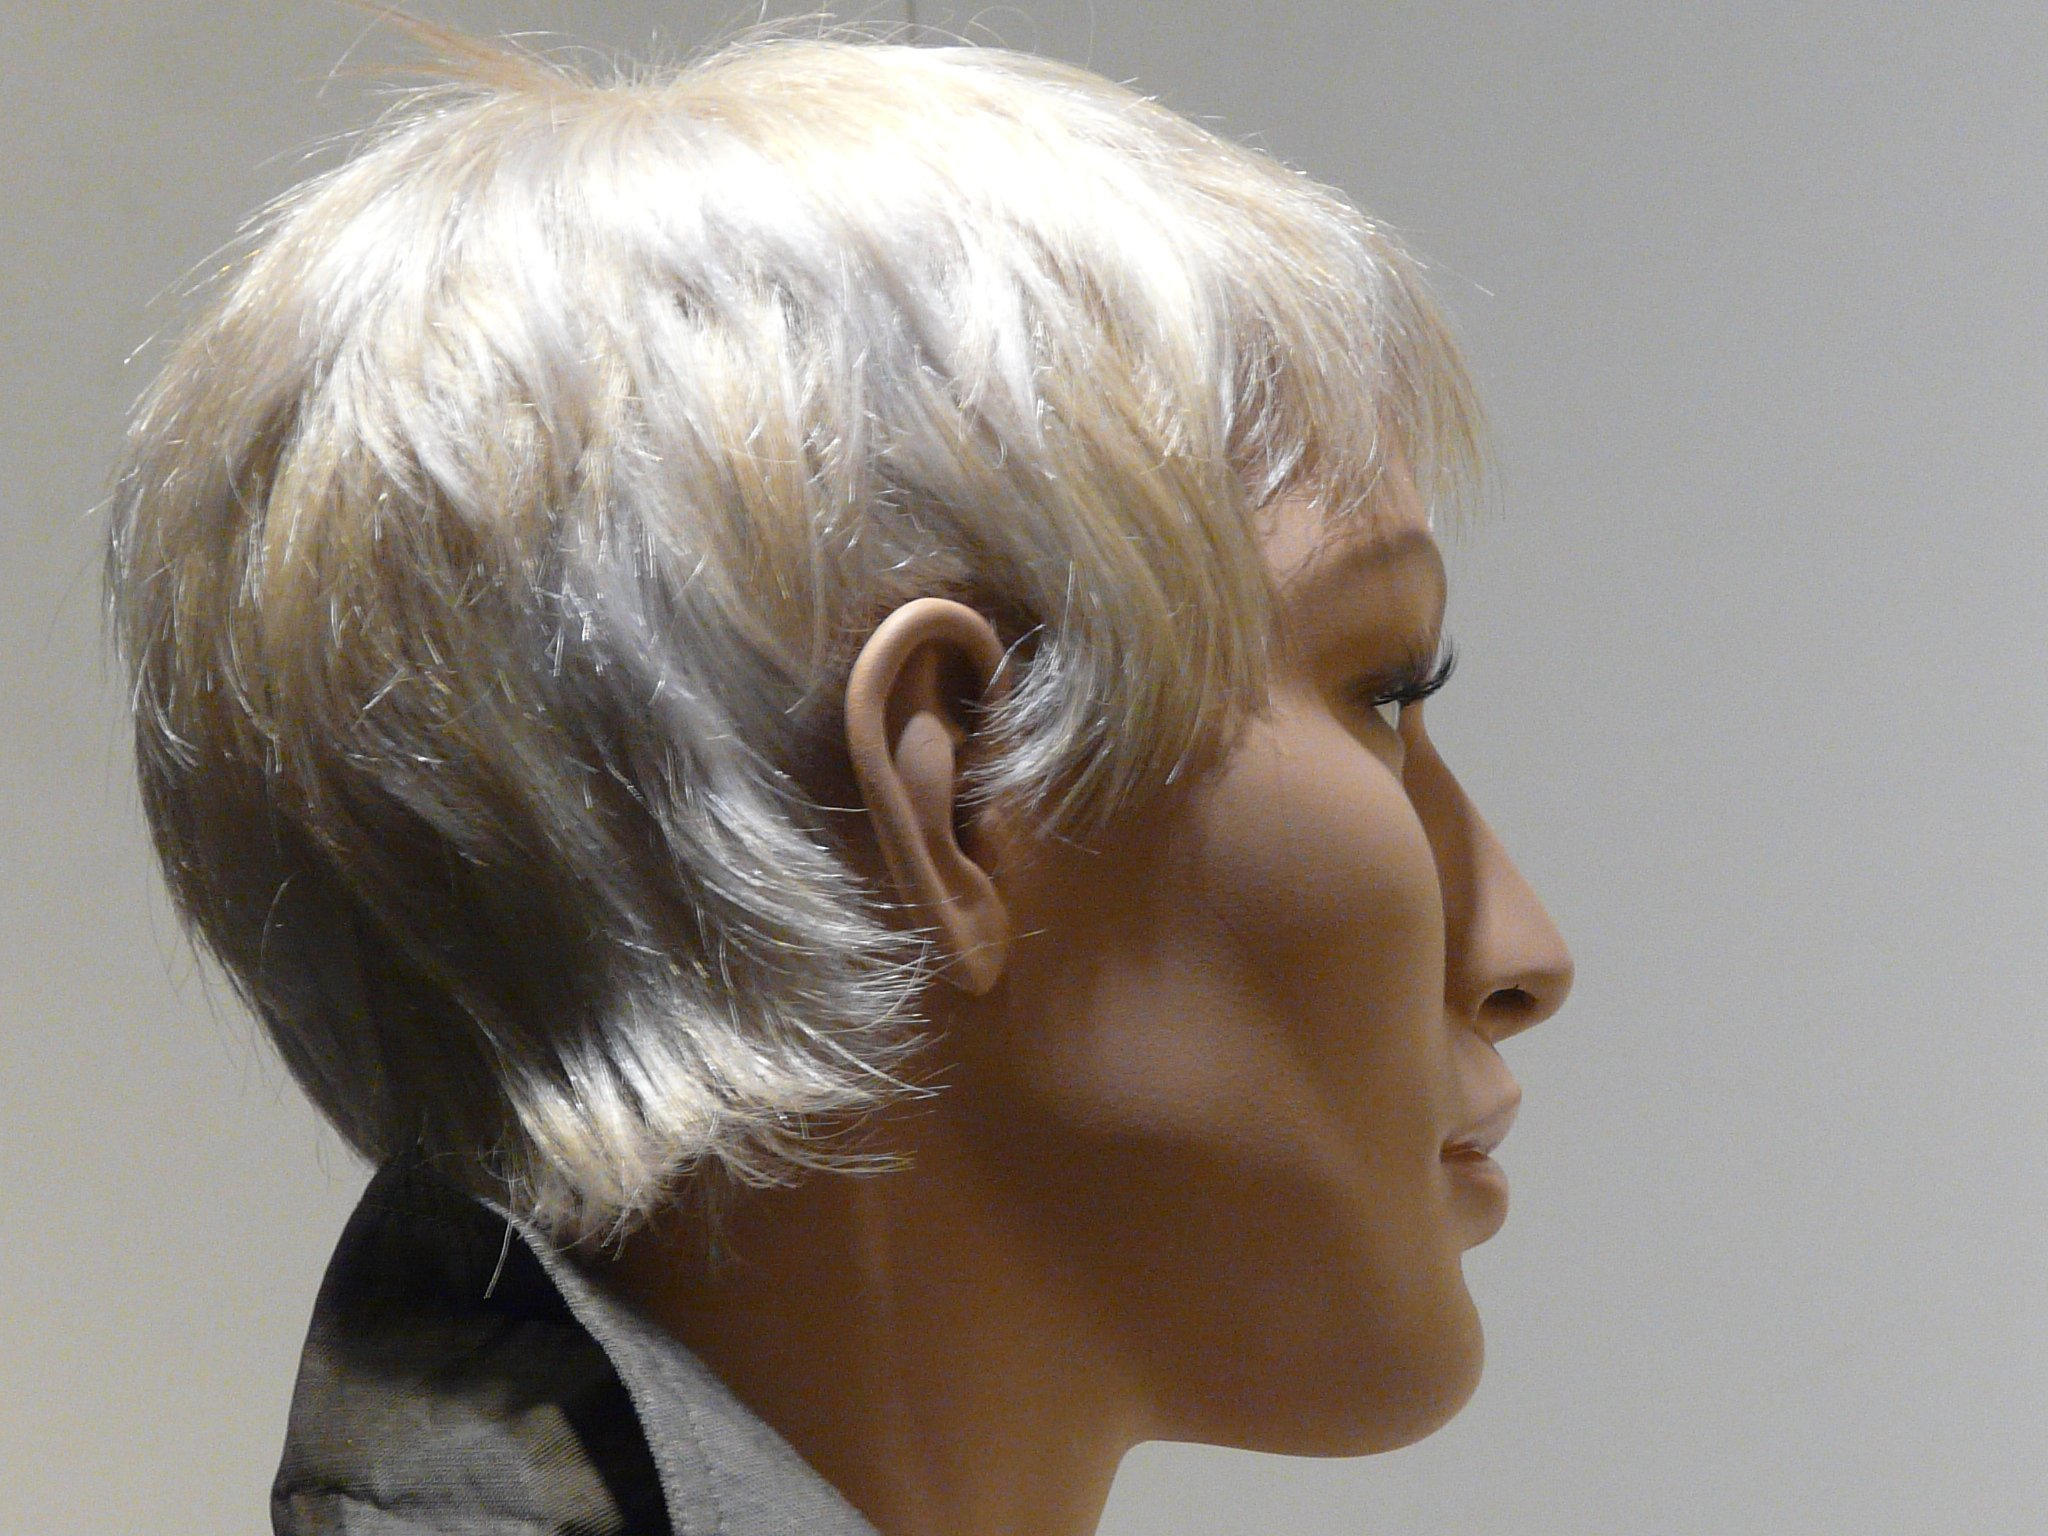
woman, hair, profile, portrait, fashion, clothing, hairstyle, long hair, face, doll, nose, head, blond, costume, wig, display dummy, brown hair, chin, hair coloring, fashion accessory